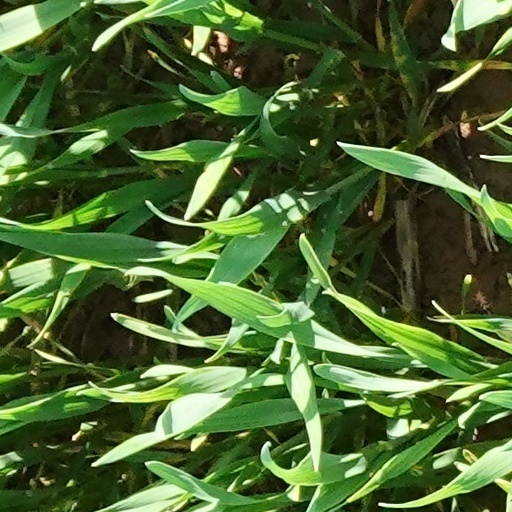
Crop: wheat